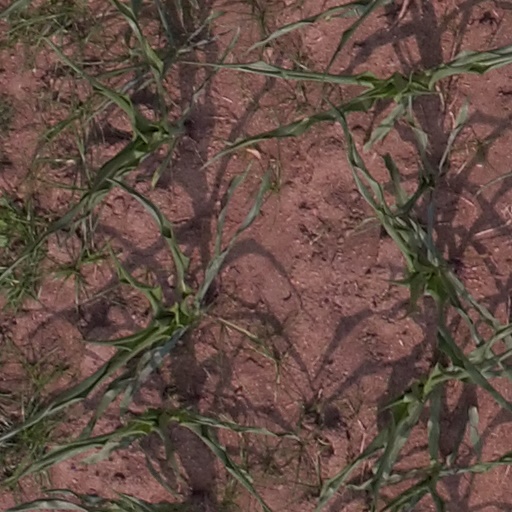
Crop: maize; corn